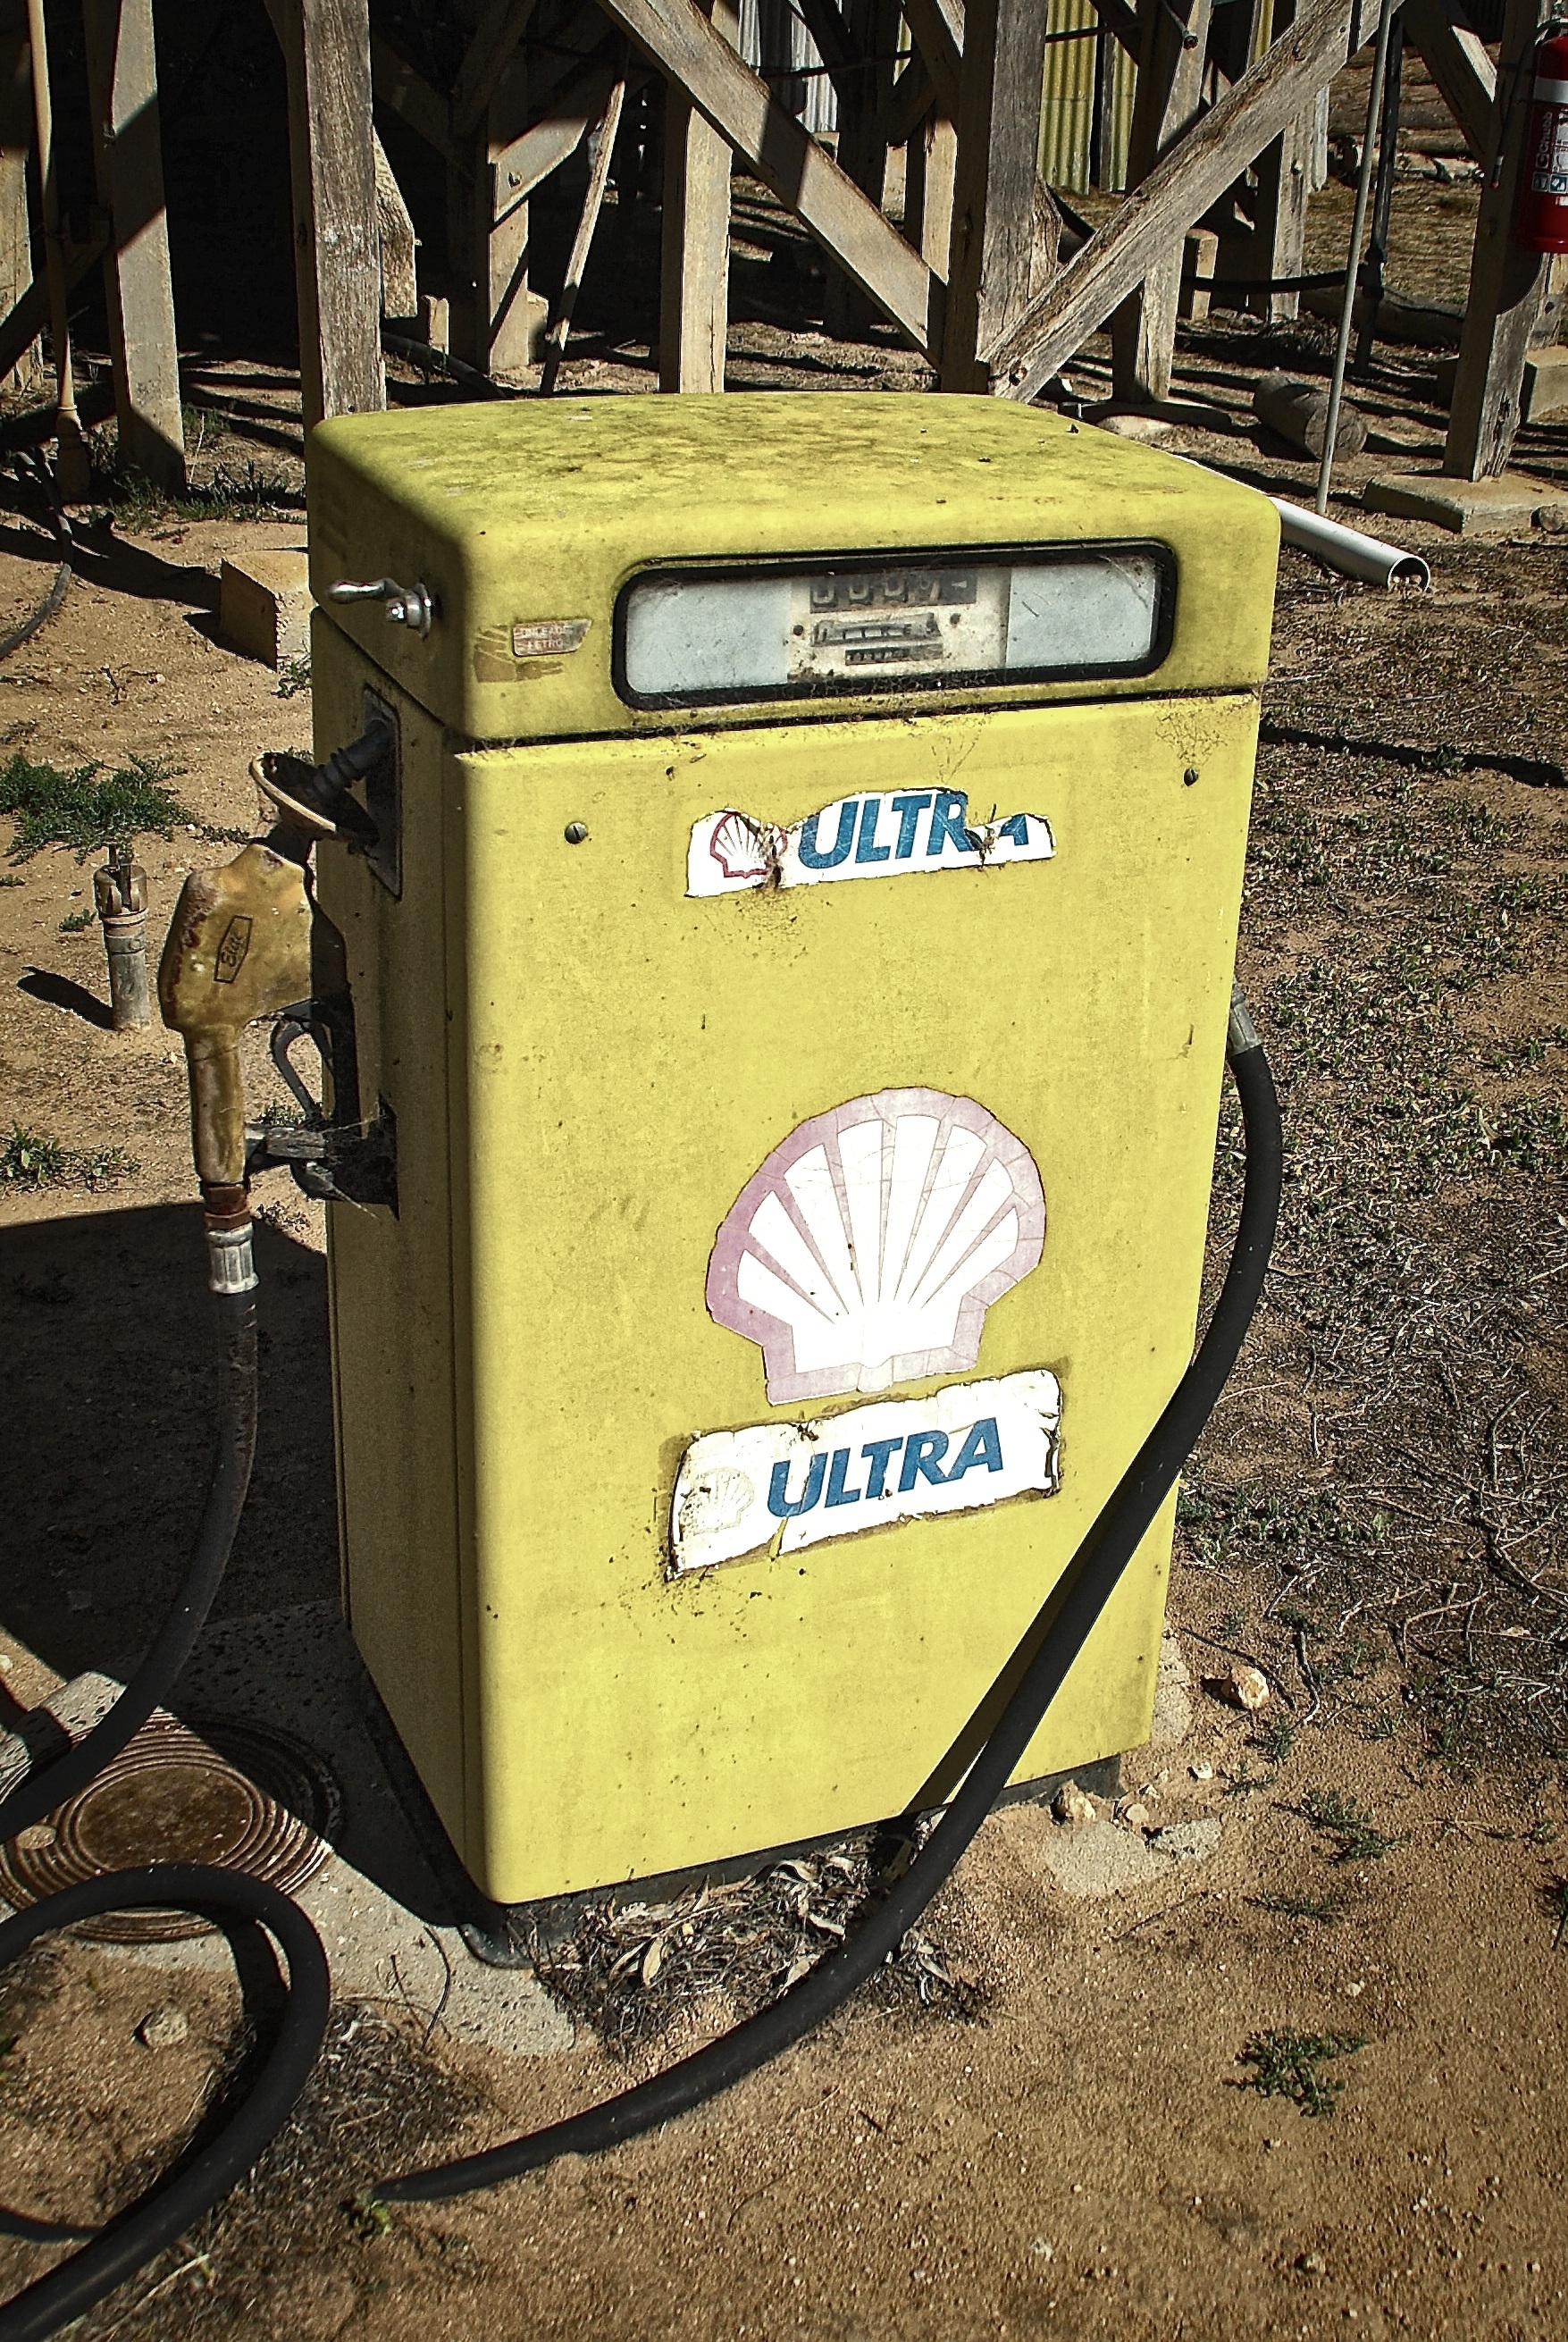
automobile, transportation, transport, vehicle, petrol station, pump, art, waste, gas, gasoline, petrol, service, fuel, petroleum, refueling, refuel, refill, benzine